Heidenheim an der Brenz

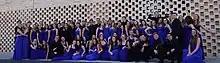
Neuer Kammerchor Heidenheim 2017

Heidenheim is the home of the Neuer Kammerchor Heidenheim, one of the most accomplished youth choirs in Germany, founded in 2005 by Thomas Kammel and under his direction since then. The Neuer Kammerchor tours overseas extensively and has won widespread critical acclaim for its performances. In January 2017 the choir was given the Bürger-Prize of the City of Heidenheim for his accomplishments as a cultural ambassador.